Phillip Glasser

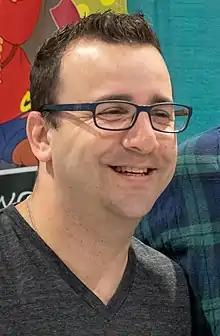
Glasser at GalaxyCon Richmond in 2020

Phillip Alexander Glasser (born October 4, 1978) is an American producer and former actor. He is best known for providing the voice of Fievel Mousekewitz in "An American Tail" (1986), its sequel "" (1991), and its spinoff animated TV series "Fievel's American Tails" (1992-93).